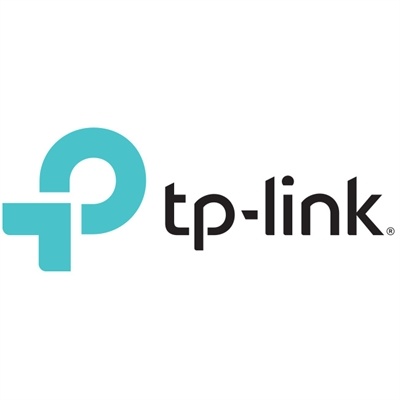
24 Port 2.5 Gig Switch
Omada 24-Port 2.5GBASE-T and 4-Port 10GE SFP+ L2+ Managed Switch with 16-Port PoE+ & 8-Port PoE++. FEATURE: Integration with Omada SDN Controller, Static Routing, OAM, DDM, 802.1Q VLAN, QinQ, STP/RSTP/MSTP, IGMP Snooping, 802.1p/DSCP QoS, ACL, 802.1x, Radius/Tacacs+ Authentication, LACP, CLI, SNMP, Dual Image/Configuration, IPv6
Brand: TP-Link
Category: Electronics > Networking > Hubs & Switches > Managed Switches